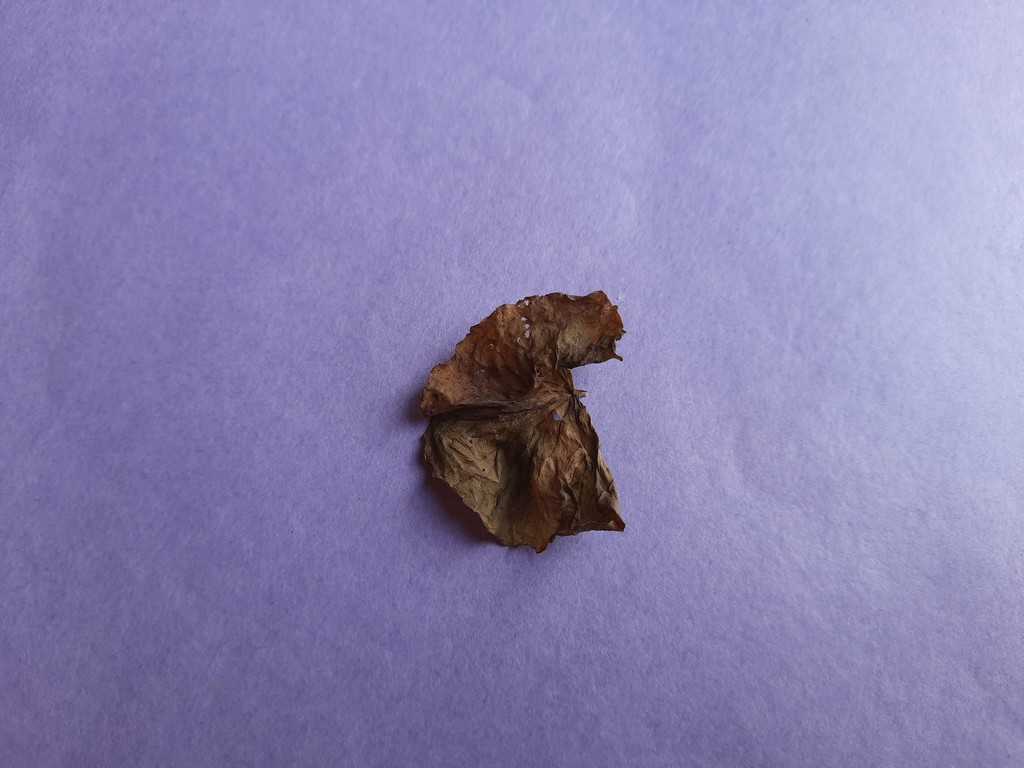
Label: Dried